Stephen Hicks

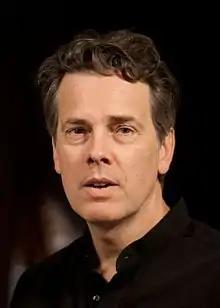
Hicks lecturing in 2013

Stephen Ronald Craig Hicks (born August 19, 1960) is a Canadian-American philosopher. He teaches at Rockford University, where he also directs the Center for Ethics and Entrepreneurship.